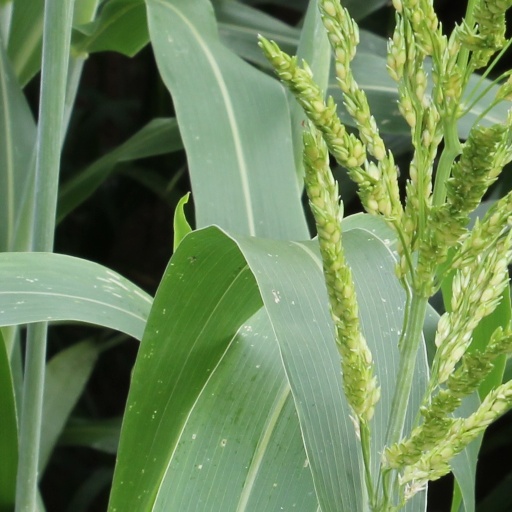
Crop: sorghum